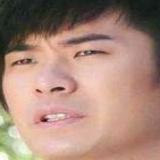
diễn viên Trần Hách